Mediation (statistics)

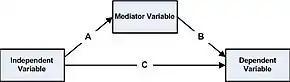
The partial mediation model includes a direct effect

Partial mediation maintains that the mediating variable accounts for some, but not all, of the relationship between the independent variable and dependent variable. Partial mediation implies that there is not only a significant relationship between the mediator and the dependent variable, but also some direct relationship between the independent and dependent variable.